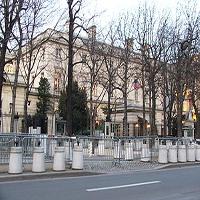
Weather: cloudy or overcast